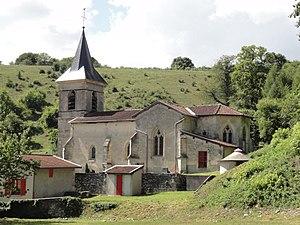
Géry (Meuse) église churches in meuse
Géry est une commune française située dans le département de la Meuse, en région Grand Est.